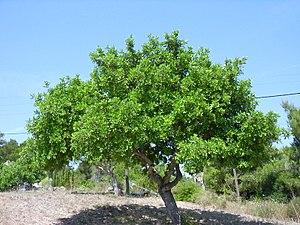
Le caroubier est un arbre fruitier méditerranéen de la famille des Légumineuses. Il est utilisé depuis l'antiquité pour ses fruits, pour l'Homme et le bétail. Capable de produire sur des terrains pauvres en large des cultures ou sur des coteaux difficiles à cultiver, le caroubier a apporté une ressource vitale à de nombreux peuples de méditerranée. Arbre dioïque, ses individus sont mâles ou femelles, et portent rarement des fleurs hermaphrodites. Il est naturellement présent dans la végétation forestière ou pré-forestière thermophile de Méditerranée où il est souvent associé à Pistacia lentiscus. Il trouve dans le bassin ouest mediterranéen son plus grand gradient écologique, allant de l'Anti atlas, au Maroc, à la côte d'Azur en France.